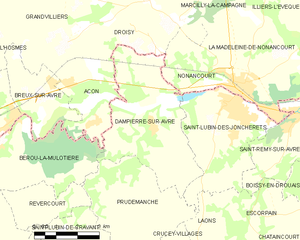
Carte de Dampierre-sur-Avre et des communes limitrophes.
Dampierre-sur-Avre est une commune française située dans le département d'Eure-et-Loir en région Centre-Val de Loire.